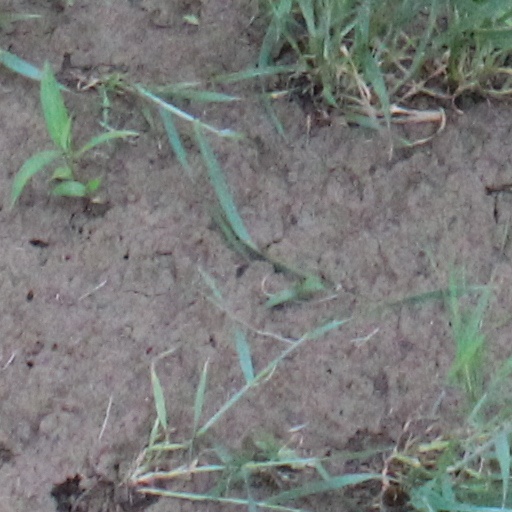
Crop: wheat